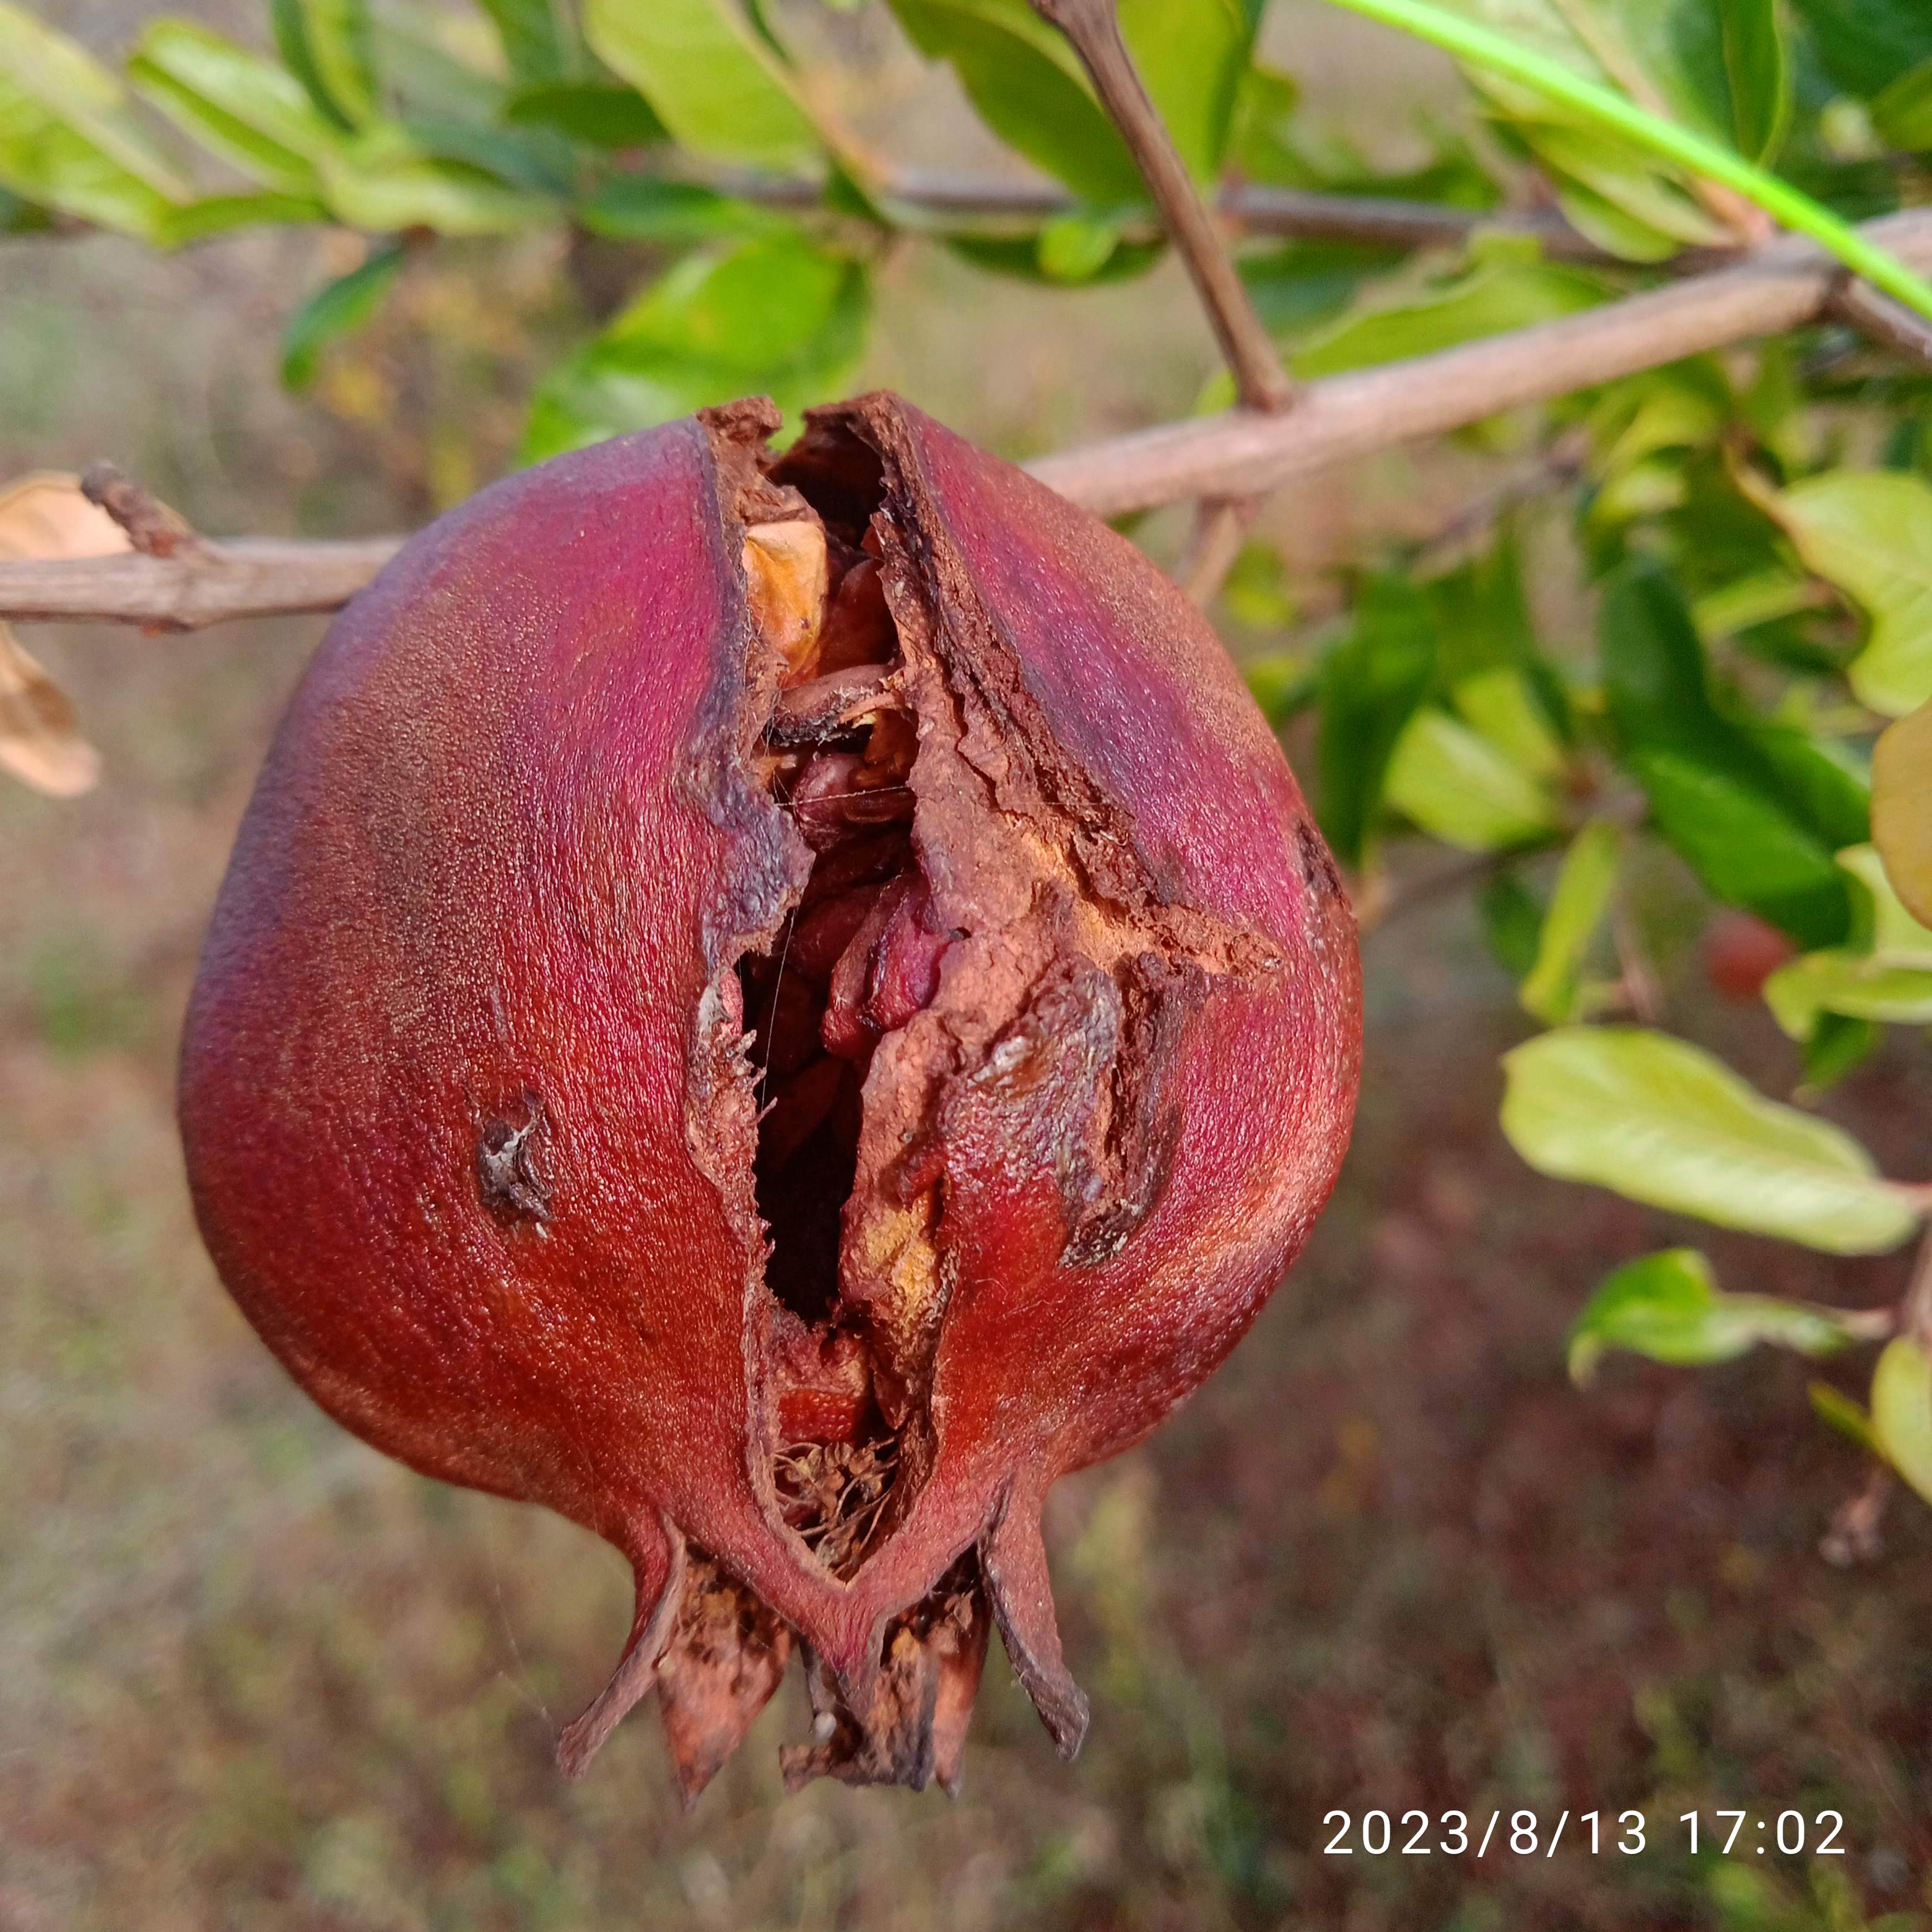
Label: Bacterial_Blight